Fall of Tenochtitlan

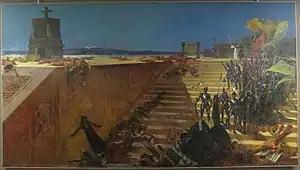
"The Last Days of Tenochtitlan, Conquest of Mexico by Cortez", a 19th-century painting by William de Leftwich Dodge.

After capturing two chieftains, Cortés learned of another Aztec plot to ambush his launches with forty pirogues. Cortés then organized a counter-ambush with six of his launches, which was successful, "killing many warriors and taking many prisoners." Afterwards, the Aztec "did not dare to lay any more ambuscades, or to bring in food and water as openly as before." Lakeside towns, including Iztapalapa, Churubusco, Culuacan, and Mixquic made peace with the Spaniards. The fighting in Tenochtitlan was described by the American historian Charles Robinson as "desperate" as both sides battled one another in the streets in a ferocious battle where no quarter was given nor asked for.